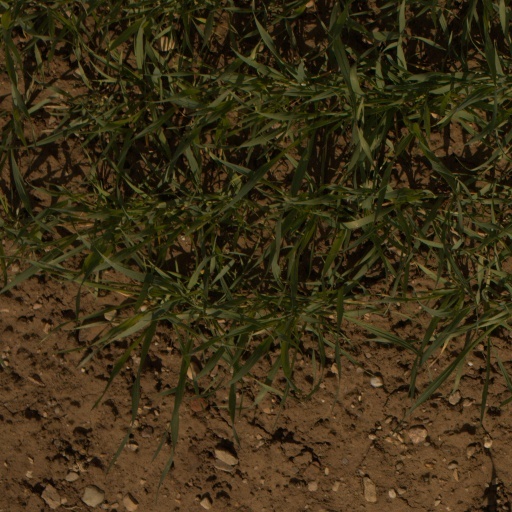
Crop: wheat